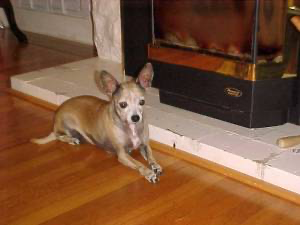
Animal: dog
Breed: chihuahua